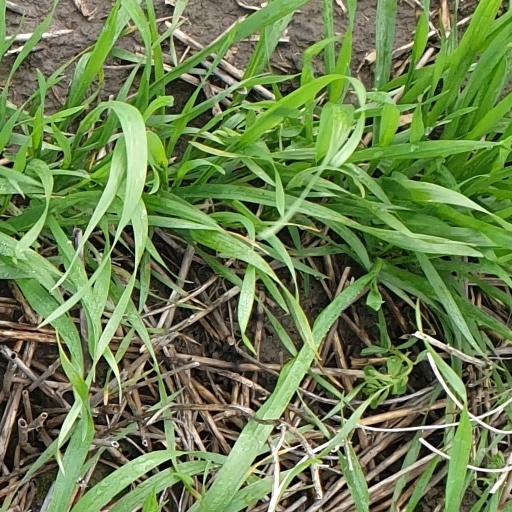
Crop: wheat